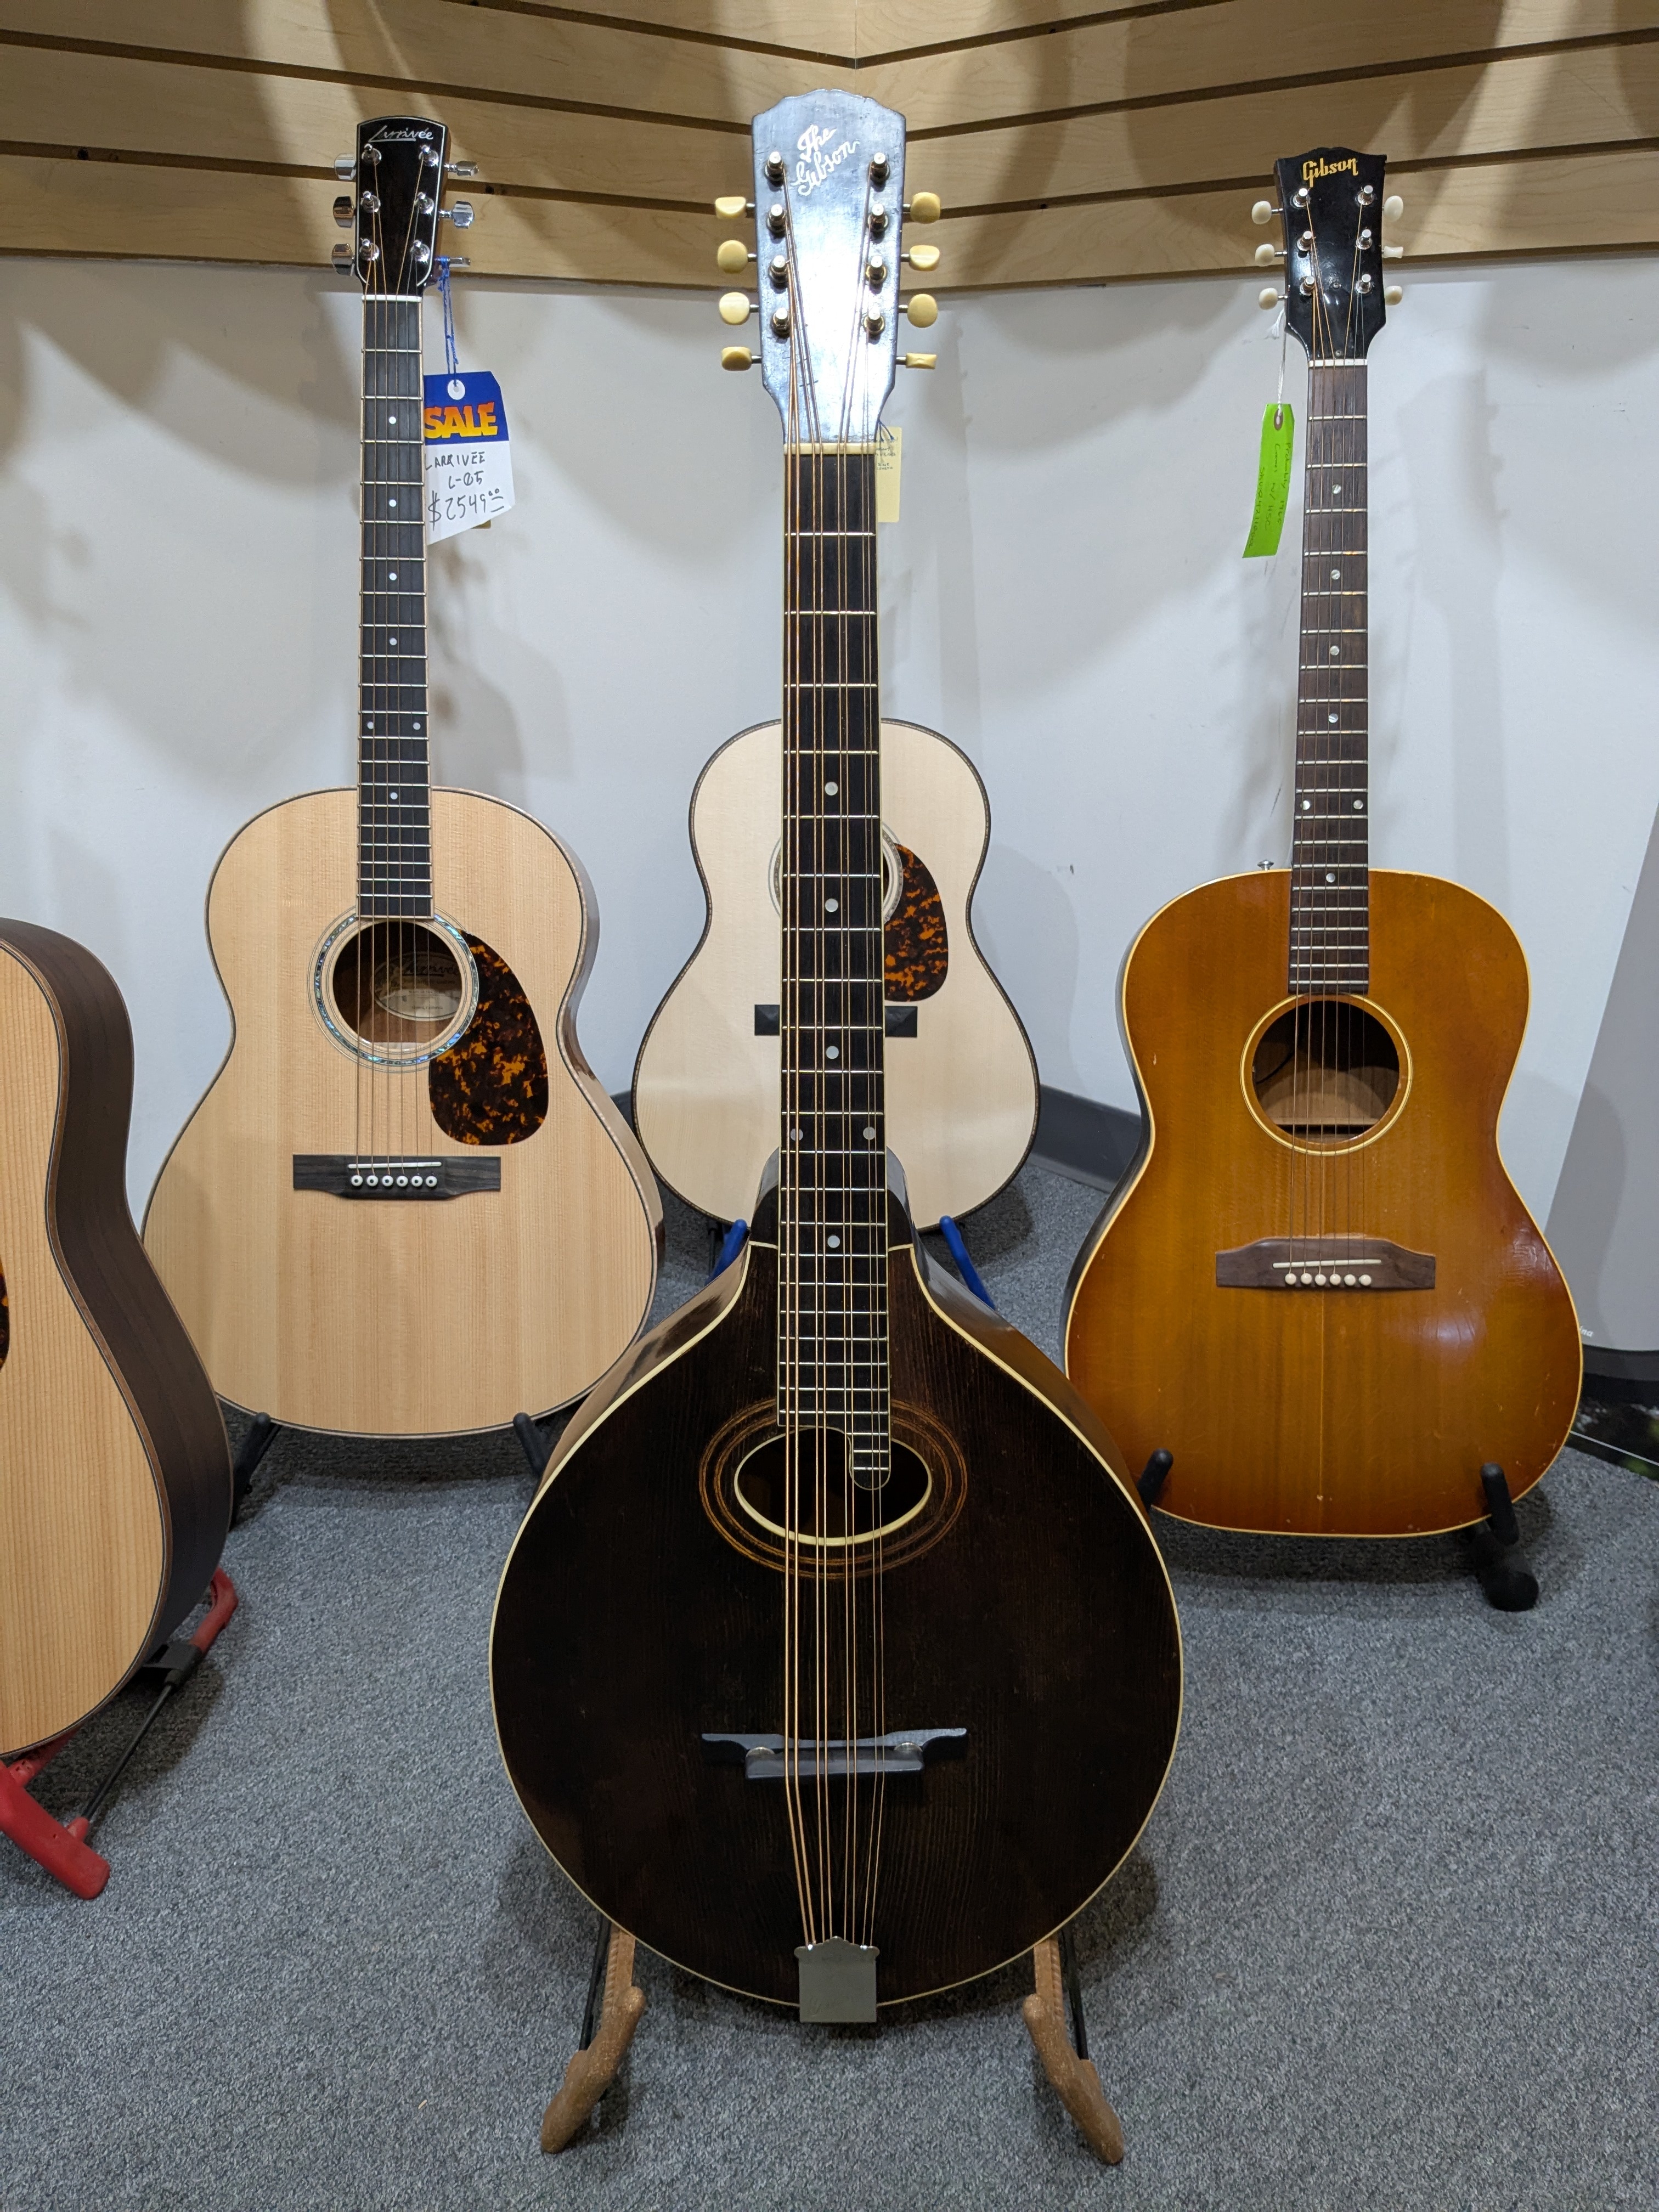
1920 Gibson K1 Mandocello (used)
1920 Gibson K1 Mandocello in excellent condition. s/n 55929 Gibson's short lived production of the K1 and K2 mandocellos took place during the height of the mandolin orchestra craze of the 1910's and 1920's. This fine example has been restored and repaired by our expert luthier. This is a 100+ year old instrument that shows signs of wear and play, excellent rating is based off off structural integrity (read repairs below) and playability/setup! Includes Ameritage hard shell case valued at almost $400! The case is originally designed for an OM shaped guitar but fits this instrument very well. Specs: Nut: 1 5/8'' Scale Length: 25'' Total Lenght: 37 1/2'' Bout: 14'' Depth: 3 1/4'' Weight: 3.6 lbs Sheraton brown finish Repairs: Transverse top brace replaced Crack repaired (top, treble side of fretboard to sound hole) Crack repaired (bottom edge of back) Frets dressed Set-up (adjust action, nut, restring) Top varnish cleaned, polished, restored Fully insured shipping via UPS is $150 within the continental US, for all other locations please inquire.
Brand: House of Musical Traditions
Category: Arts & Entertainment > Hobbies & Creative Arts > Musical Instruments > String Instruments > Upright Basses > Bass Violins